Glyderau

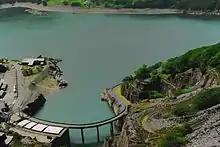
Llyn Peris

Deep inside the mountain of Elidir Fawr there is a power station and many miles of tunnels. Dinorwig Power Station, a pumped storage hydroelectric facility, was originally built to provide back up facilities and water storage to smooth out the peaks and troughs in demand associated with the inflexible output of nuclear power stations. When demand is low, water is pumped up the mountain and stored in Marchlyn Mawr reservoir, previously a slate quarry. The water is released to flow through turbines during times of high demand for electricity. The power is conveyed through underground cables to join the grid so as to have little visual impact on the Snowdonia National Park skyline.